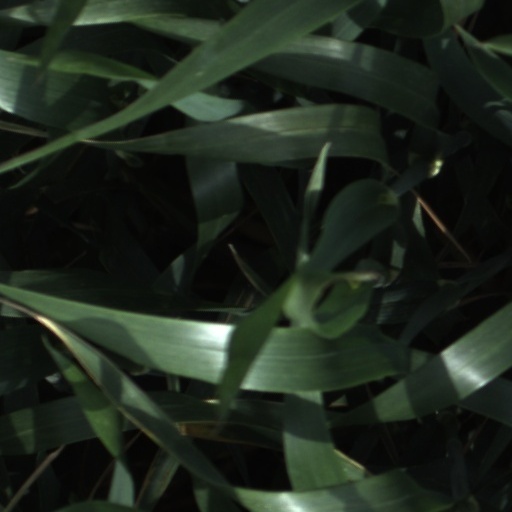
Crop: wheat